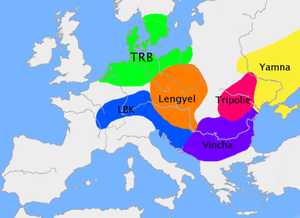
Landbrugshistorie / Landbrugets opståen / Danmark
Tragtbægerkulturens (grøn) udbredelse omkring 3.500 f.Kr.
Landbrug opstod for ca. 12.000 år siden uafhængigt af hinanden på flere steder: i Mellemøsten, det nordlige Kina, det sydlige Mexico og i Peru. Man udnyttede forskellige afgrøder på disse forskellige steder, og det medførte, at hver kulturkreds kunne sprede de fremdyrkede afgrøder til nye markeder, efterhånden som der opstod handelsnetværk. I Mellemøsten og Europa blev hveden den vigtigste afgrøde, i Asien dyrkede man ris og hirse, og i Amerika satsede man på majs, kassava, bønner og kartofler. Landbruget gav et overskud, som både forøgede folketallet og skabte baggrunden for de første bystater.